Flare (countermeasure)

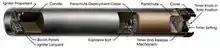
A sectional of the typical LLU-2B ground-illumination flare

Pyrotechnic flares use a slow-burning fuel-oxidizer mixture that generates intense heat. Thermite-like mixtures (e.g. Magnesium/Teflon/Viton [MTV]), are common. Other combinations include ammonium perchlorate/anthracene/magnesium, or can be based on red phosphorus.